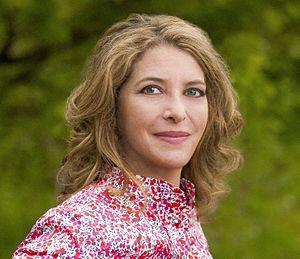
Nina Teicholz née le 7 mai 1965 à Palo Alto, est une journaliste d'investigation américaine basée à New York.